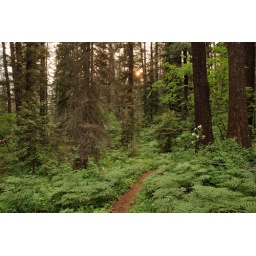
Smoke from the forest fire in Stehekin caused the sun to be a bright orange ball